Cappadocian Greeks

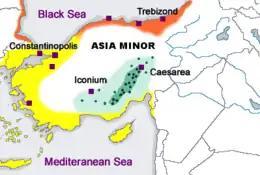
Anatolian Greek dialects until 1923. Demotic in yellow. Pontic in orange. Cappadocian in green, with green dots indicating individual Cappadocian Greek speaking villages in 1910.

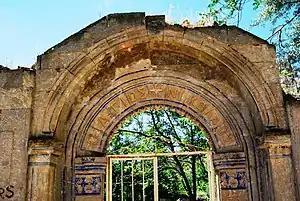
Greek inscription in Mustafapaşa, Nevşehir

The Cappadocian Greeks traditionally spoke a dialect of the Greek language known as Cappadocian Greek. Cappadocian Greek diverged from the other Byzantine Greek dialects early, beginning with the Turkish conquests of central Asia Minor in the 11th and 12th centuries, and so developed several radical features, such as the loss of the gender for nouns. However, having been isolated from the crusader conquests (Fourth Crusade) and the later Venetian influence of the Greek coast, it retained the Ancient Greek terms for many words that were replaced with Romance language ones in Demotic Greek. After centuries of Ottoman rule the Turkish language began to emerge as the dominant language of Cappadocia. Many Greeks began to speak Turkish as a second language and became bilingual, this was the case with the “"Kouvoukliotes"” who were always Greek speakers and spoke Turkish with a strong Greek accent, and there were Cappadocian Greeks who only spoke the Turkish language and had given up the use of Greek centuries earlier, known as the Karamanlides. At the beginning of the 20th century, the Cappadocian Greek language still had a strong presence at Gülşehir (formerly Arabison/Arapsu) north-west of Nevşehir, and in the large region southward as far down as Niğde and Bor. Greek was also still spoken at Silli north-west of Konya, in Pharasa (today Çamlıca village in Yahyalı district) and other villages in isolated communities in the interior of central Turkey prior to the Genocide of 1915 and subsequent population transfers. Many Cappadocian Greeks completely abandoned Greek when they learned Turkish, although in the western regions of Cappadocia many Greeks still retained their native language. John Robert Sitlington Sterrett travelled through Cappadocia in 1884 and noted: "Melegobi is a large and flourishing village, inhabited almost exclusively by Greek-speaking Greeks. The Greeks are numerous all through the western part of Cappadocia, and generally cling to their language with great tenacity, a fact worthy of notice, inasmuch as the Greeks in other parts of Asia Minor speak only Turkish. Instances of Greek-speaking towns are Niğde, Gelvere, Melegobi (Μελοκοπια), and Ortaköy in Soğanlı Deresi." During the 19th-century British scholar John Pinkerton was informed by the Turkish-speaking Greeks that past Turkish rulers of Anatolia had caused them to lose the knowledge of the Greek language, Pinkerton reported that: